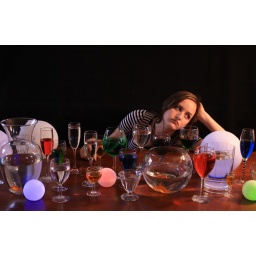
Living in a fish bowl